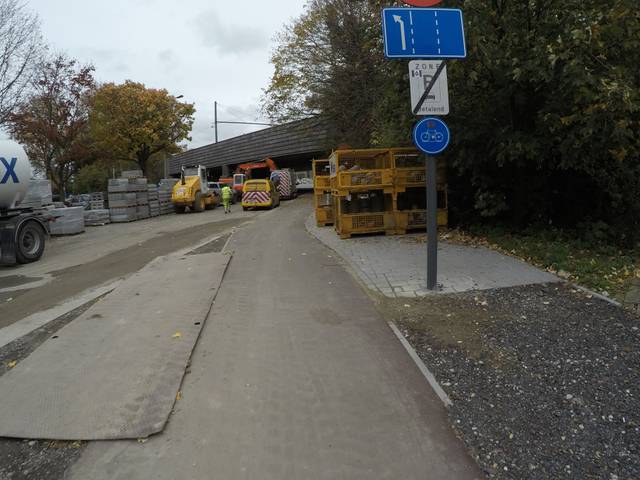
Region: Belgium
Coordinates: 51.209, 4.438